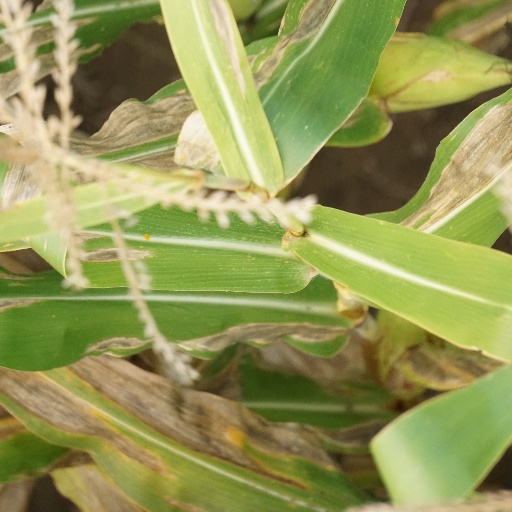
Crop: maize; corn